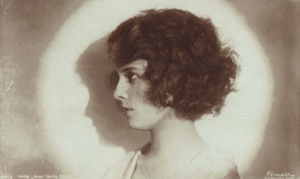
Young Perez, de son vrai nom Messaoud Hai Victor Perez, né le 18 octobre 1911 à Tunis et mort le 22 janvier 1945 à Gliwice, est un boxeur tunisien. Il détient toujours le titre de plus jeune champion du monde dans sa catégorie.